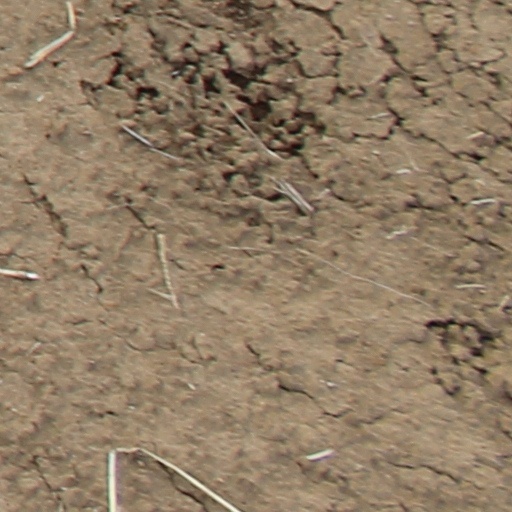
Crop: wheat